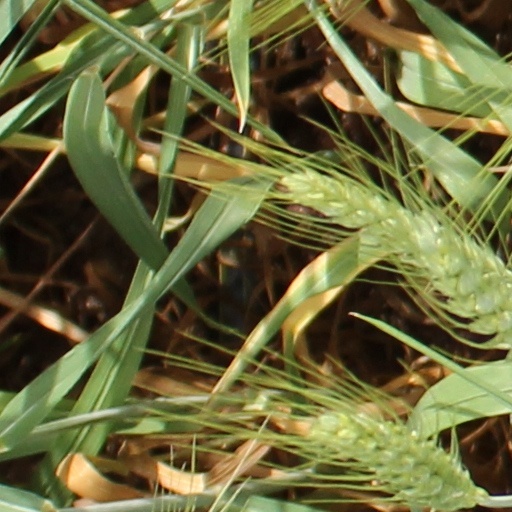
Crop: wheat